Burt Lancaster

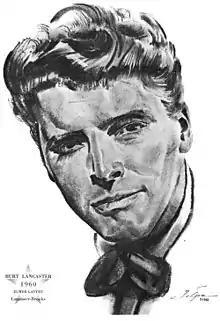
A drawing of Lancaster after he won an Oscar for "Elmer Gantry", 1960. Artist: Nicholas Volpe

Lancaster played the title role in "Elmer Gantry" (1960), written and directed by Richard Brooks for United Artists. The film received five Academy Award nominations, including Best Picture and Best Actor. Lancaster won the 1960 Academy Award for Best Actor, a Golden Globe Award, and the New York Film Critics Award for his performance.